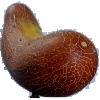
Label: Cucumber Ripe 1